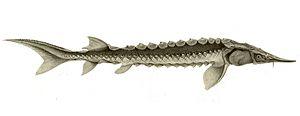
L'esturgeon du Yang Tsé est une espèce de poissons de la famille des Acipenseridae. Il est endémique du fleuve Yangzi en Chine.
Le genre Acipenser regroupe une vingtaine d'espèces de poissons dulçaquicoles originaires d'Europe, d'Asie ou d'Amérique du Nord appelés esturgeons.